Bandar Malaysia

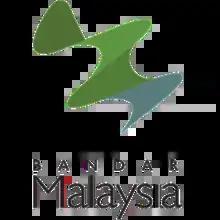
Logo of Bandar Malaysia

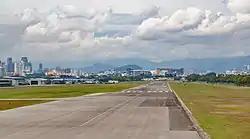

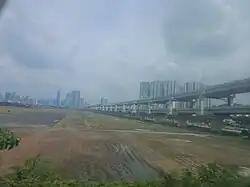

Bandar Malaysia was a proposed mixed-use transit-oriented development located in Kuala Lumpur, Malaysia. This project was to be built at the current Sungai Besi Air Base site over 20 years. It was also planned as a central transport hub connecting high-speed rail to Singapore (namely the Kuala Lumpur–Singapore High Speed Rail), Mass Rapid Transit, KTM Komuter, Express Rail Link, and 12 other highways with an estimated gross development value (GDV) of over RM140 billion.